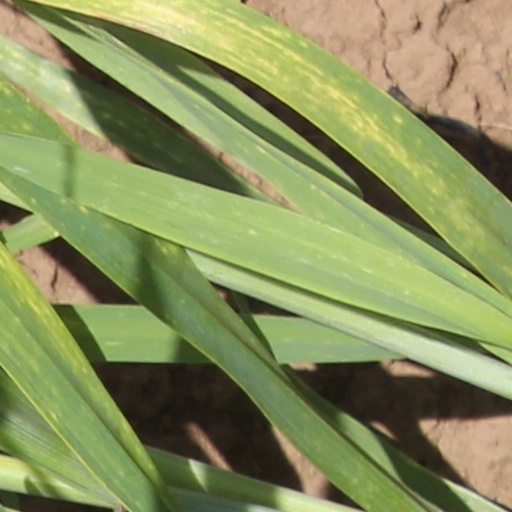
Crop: wheat